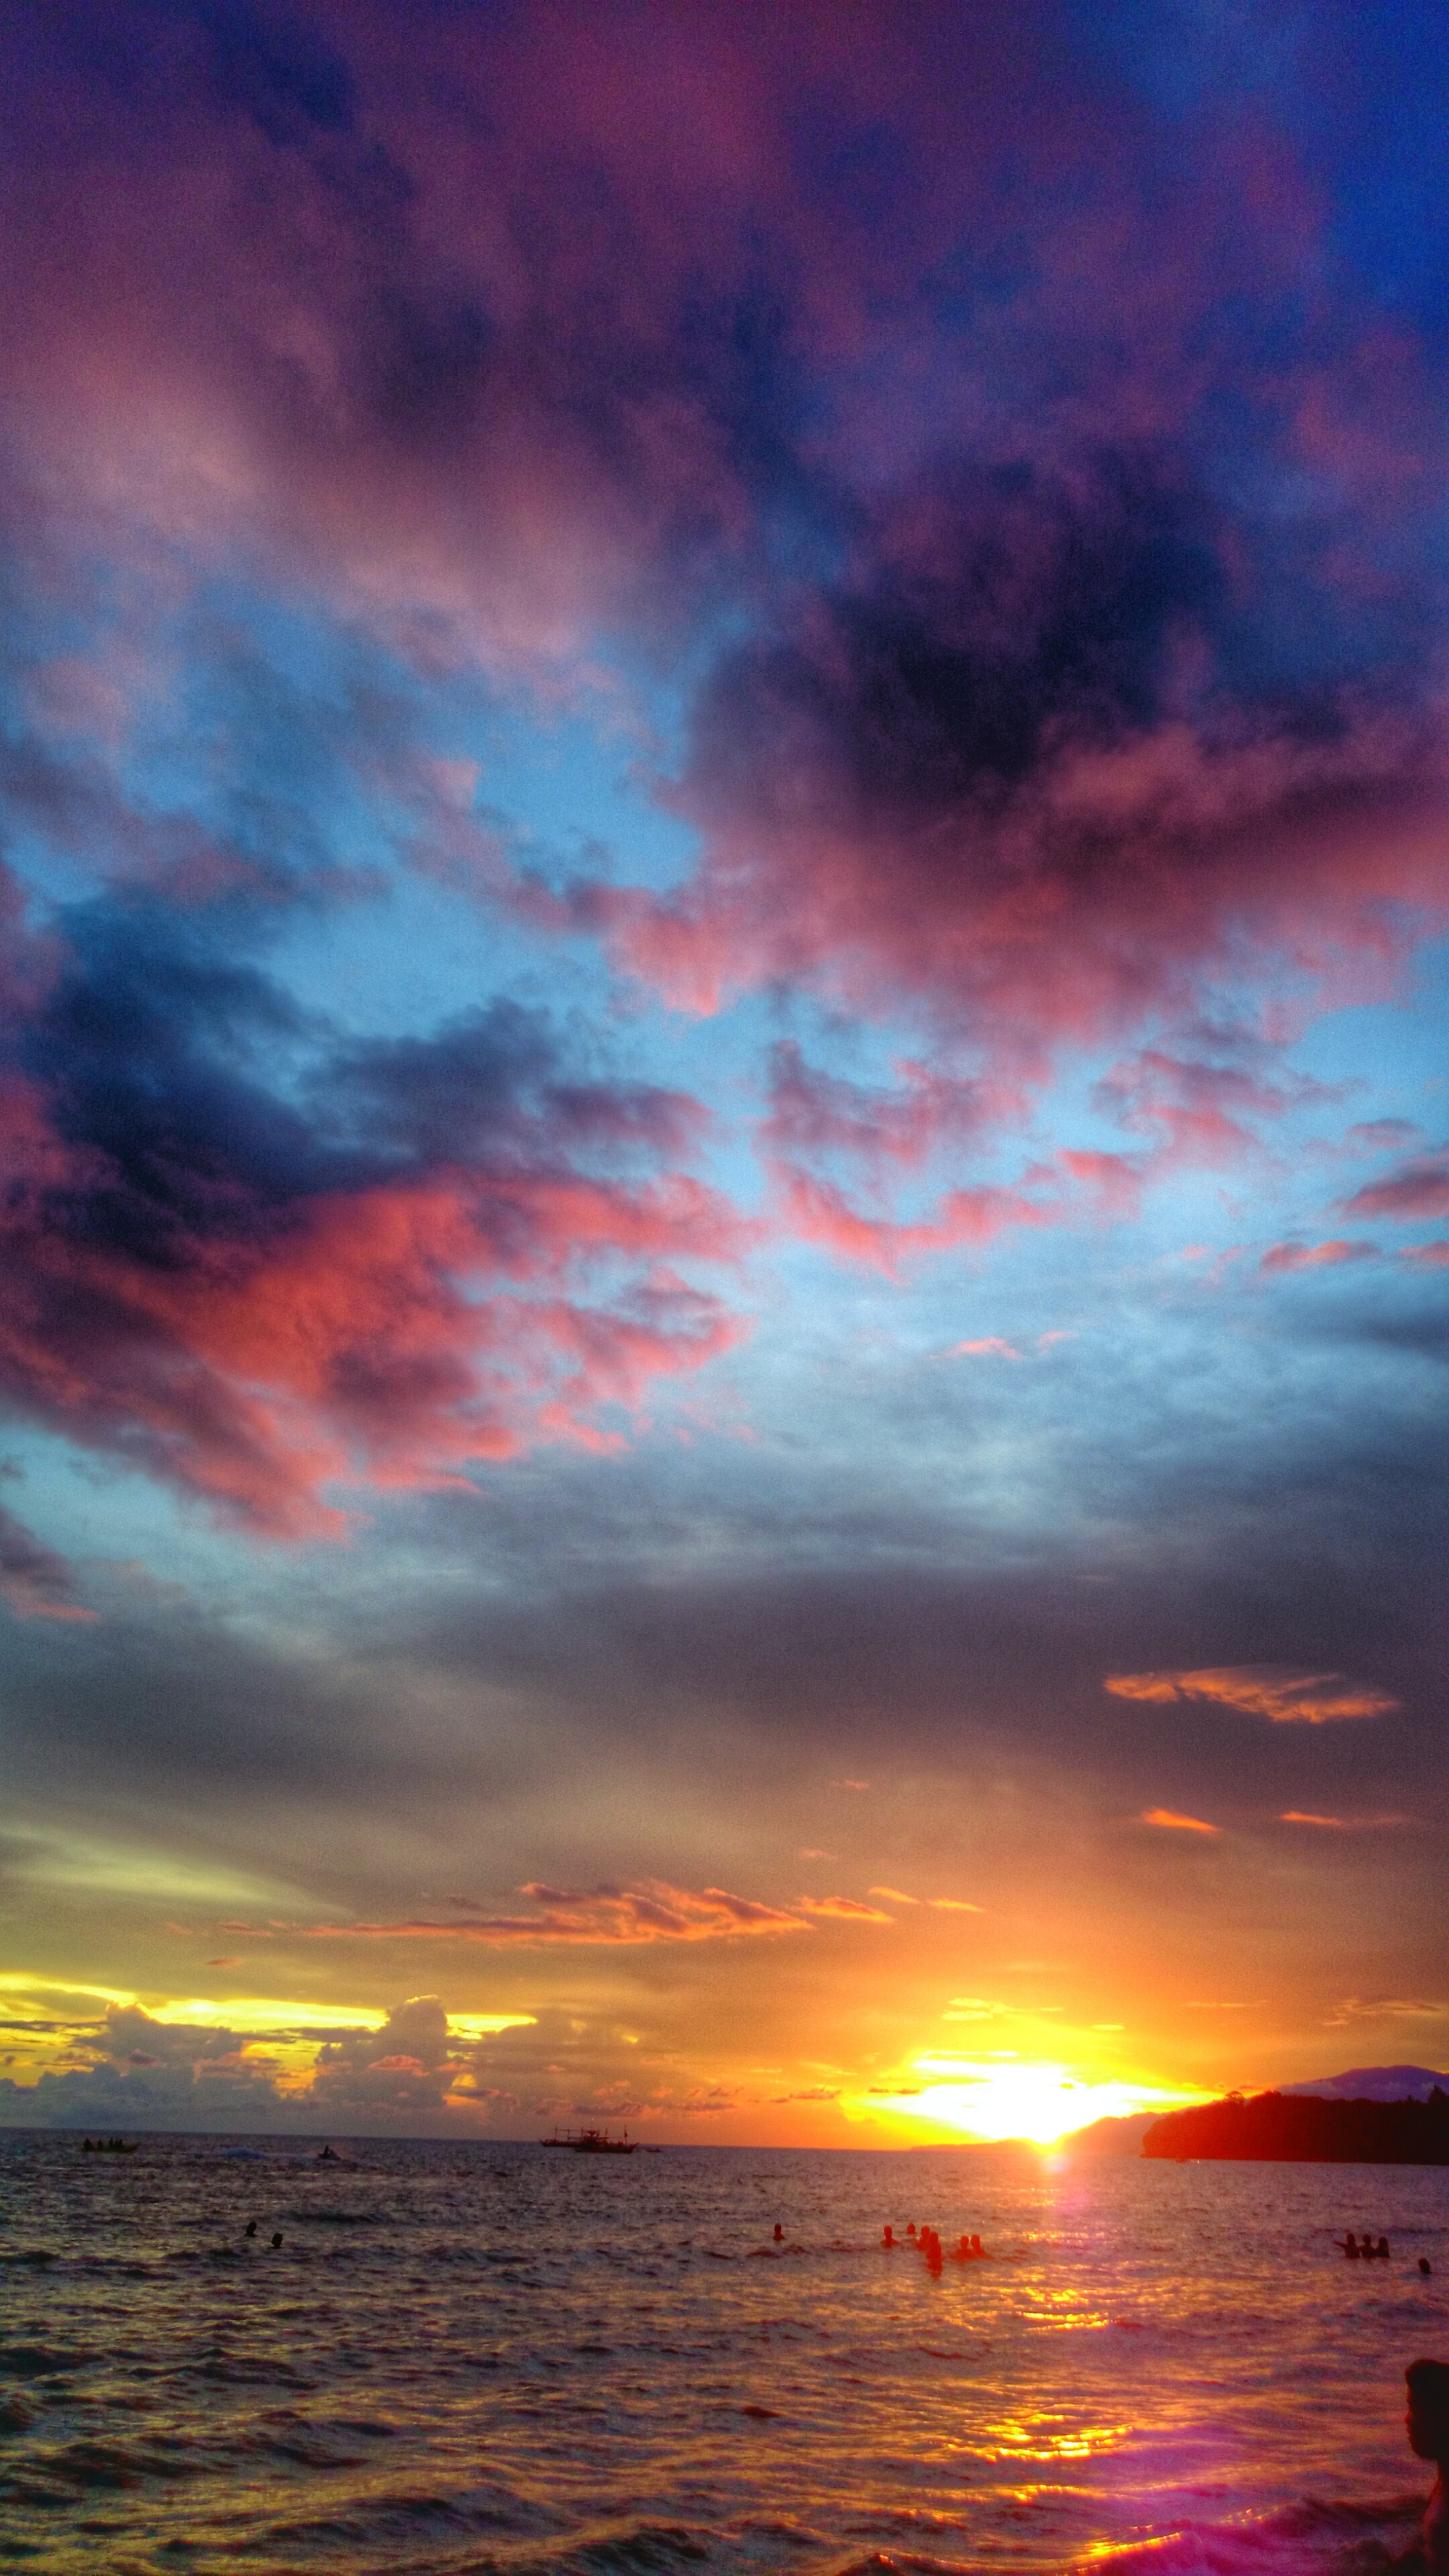
sea, coast, ocean, horizon, cloud, sky, sunrise, sunset, sunlight, morning, dawn, atmosphere, dusk, evening, reflection, afterglow, meteorological phenomenon, red sky at morning